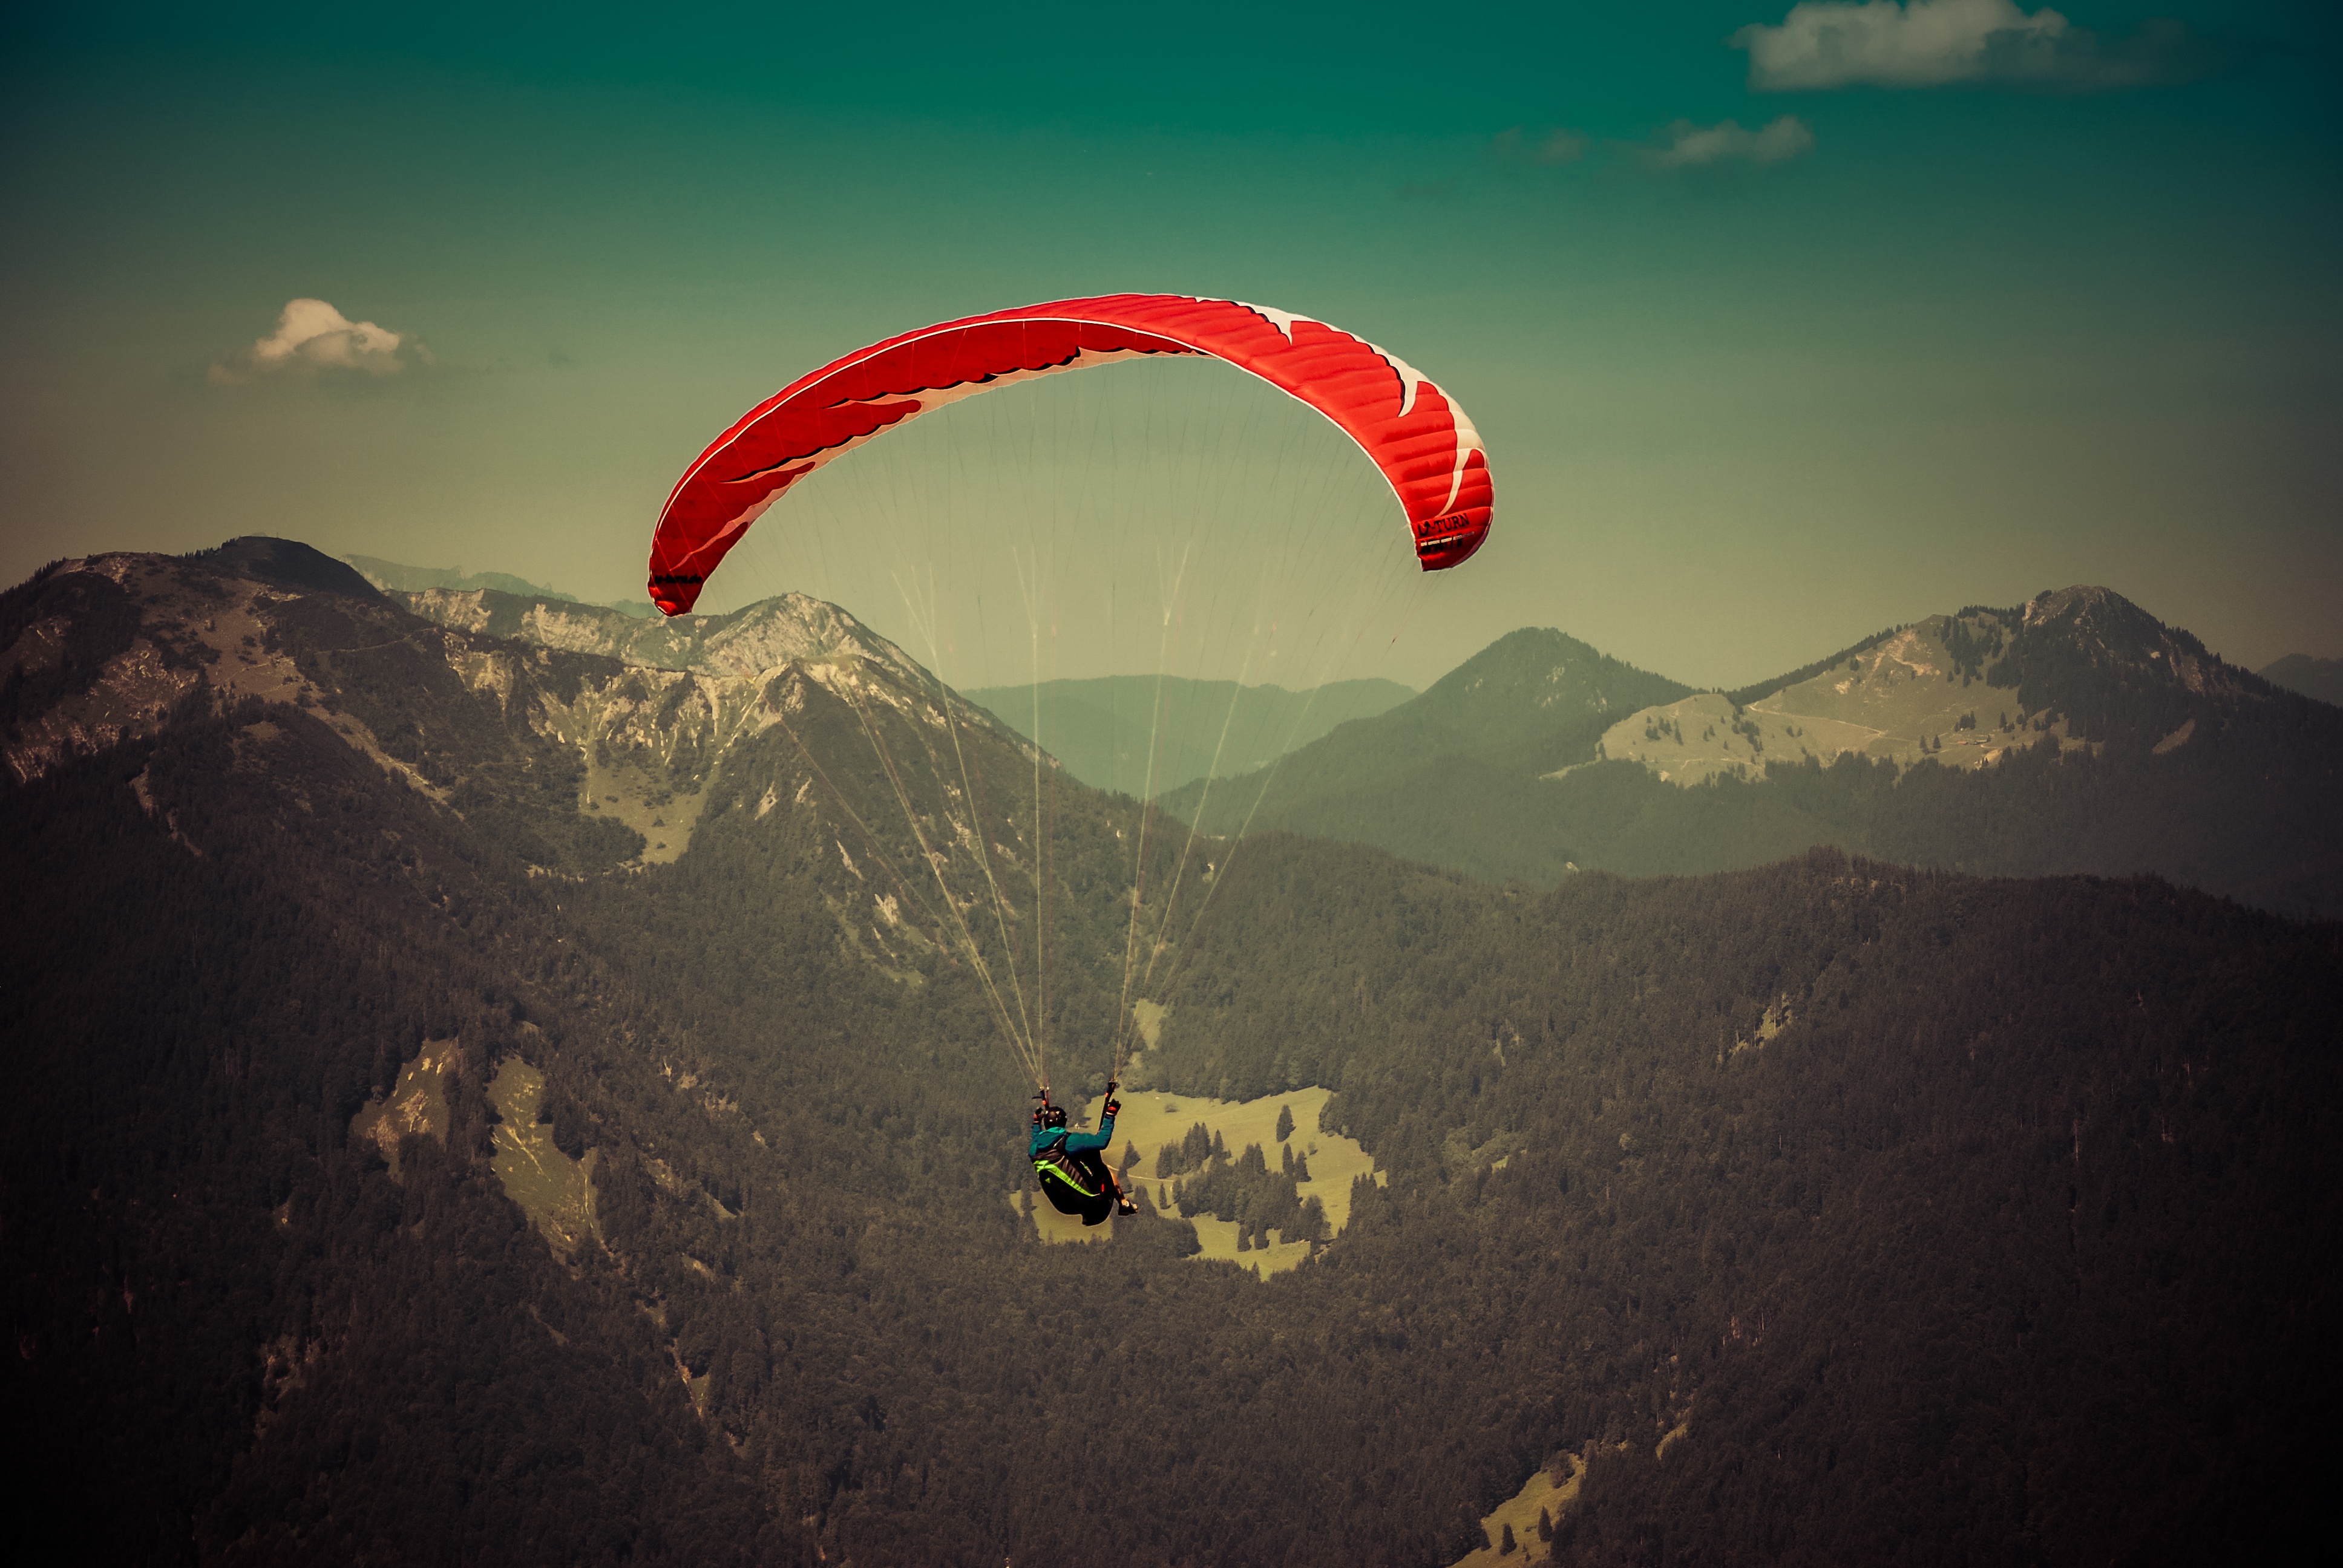
natural, cloud, mountain, sky, atmosphere, parachute, paragliding, natural environment, slope, highland, parachuting, sunlight, travel, terrain, air travel, horizon, landscape, windsports, cumulus, mountain range, grassland, wind, valley, leisure, hill, air sports, recreation, fun, sports, extreme sport, fell, hill station, massif, tourism, font, ridge, bird's eye view, adventure, kite sports, grass, summit, aerial photography, vacation, flight, rock